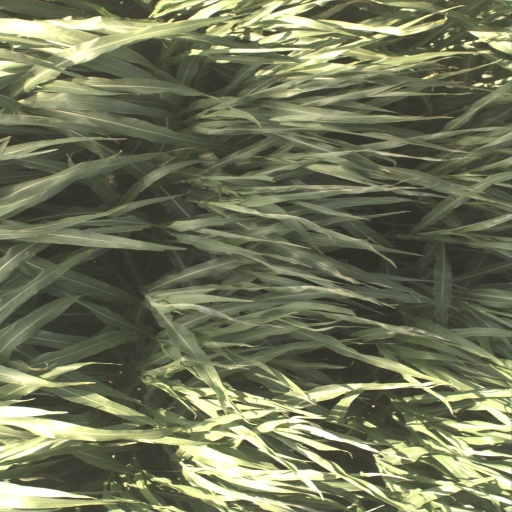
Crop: sorghum